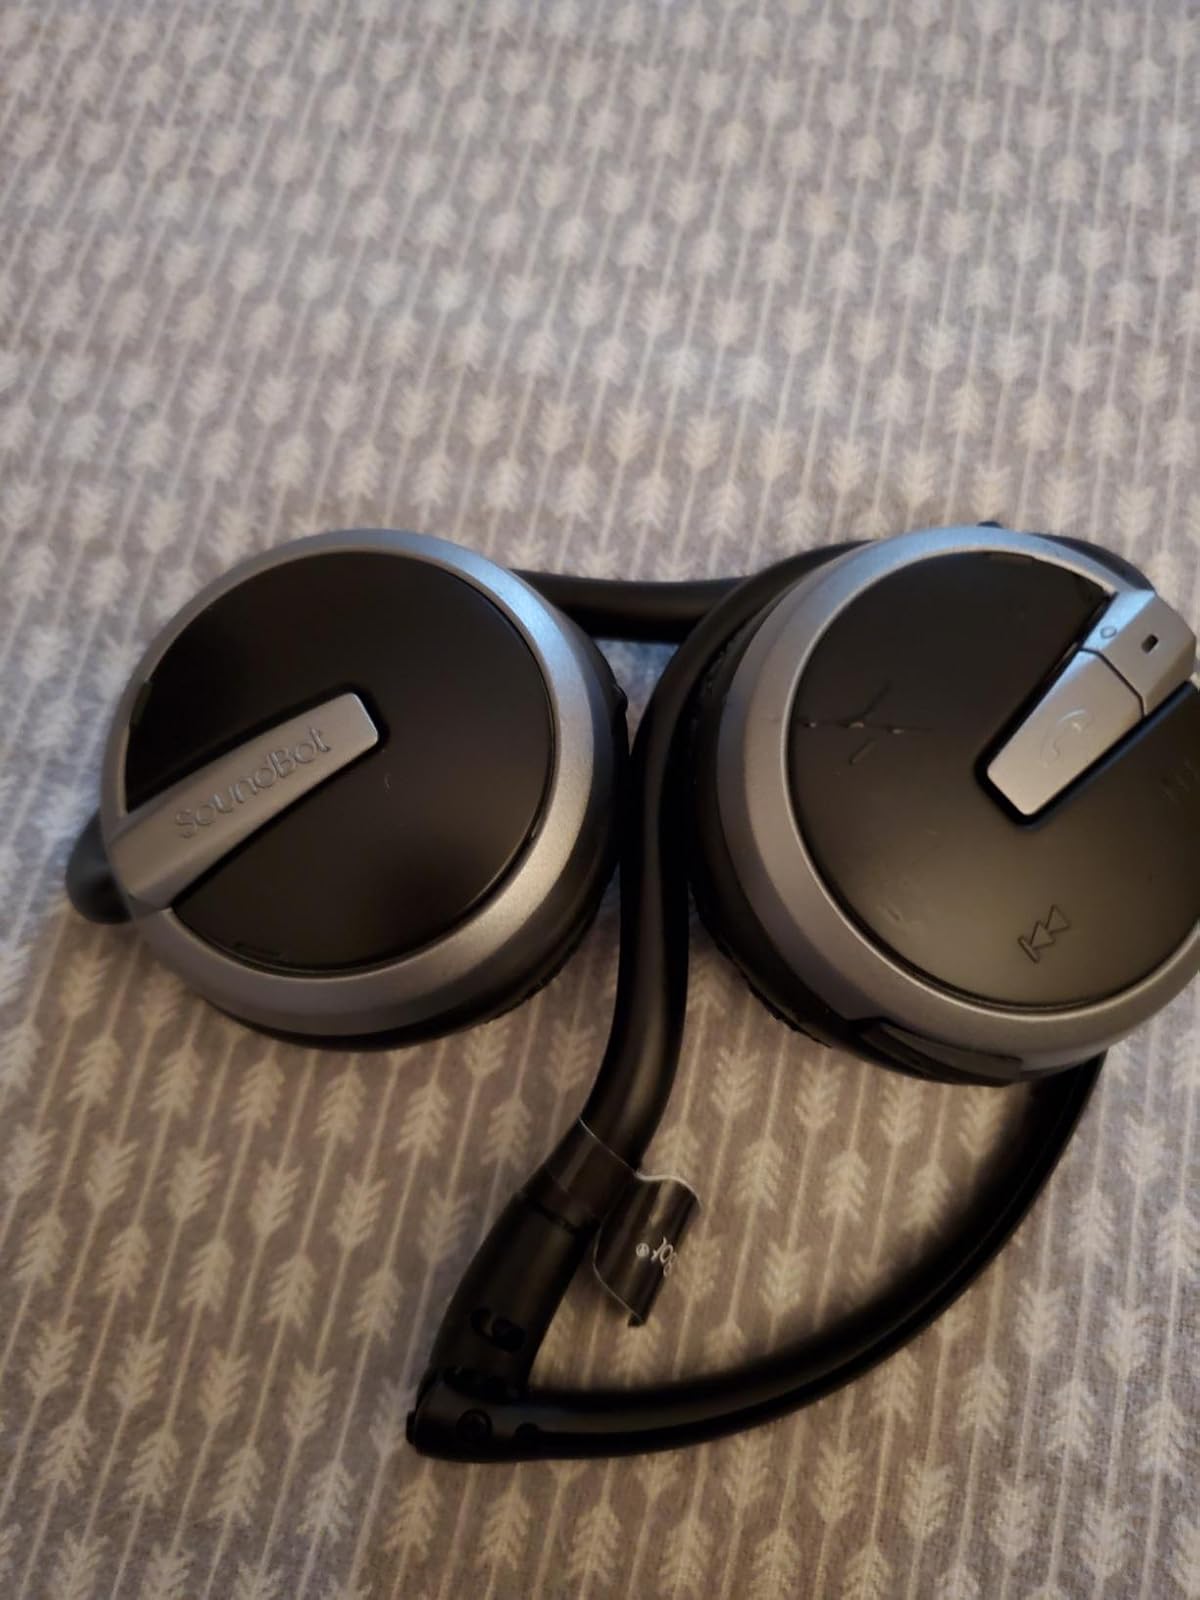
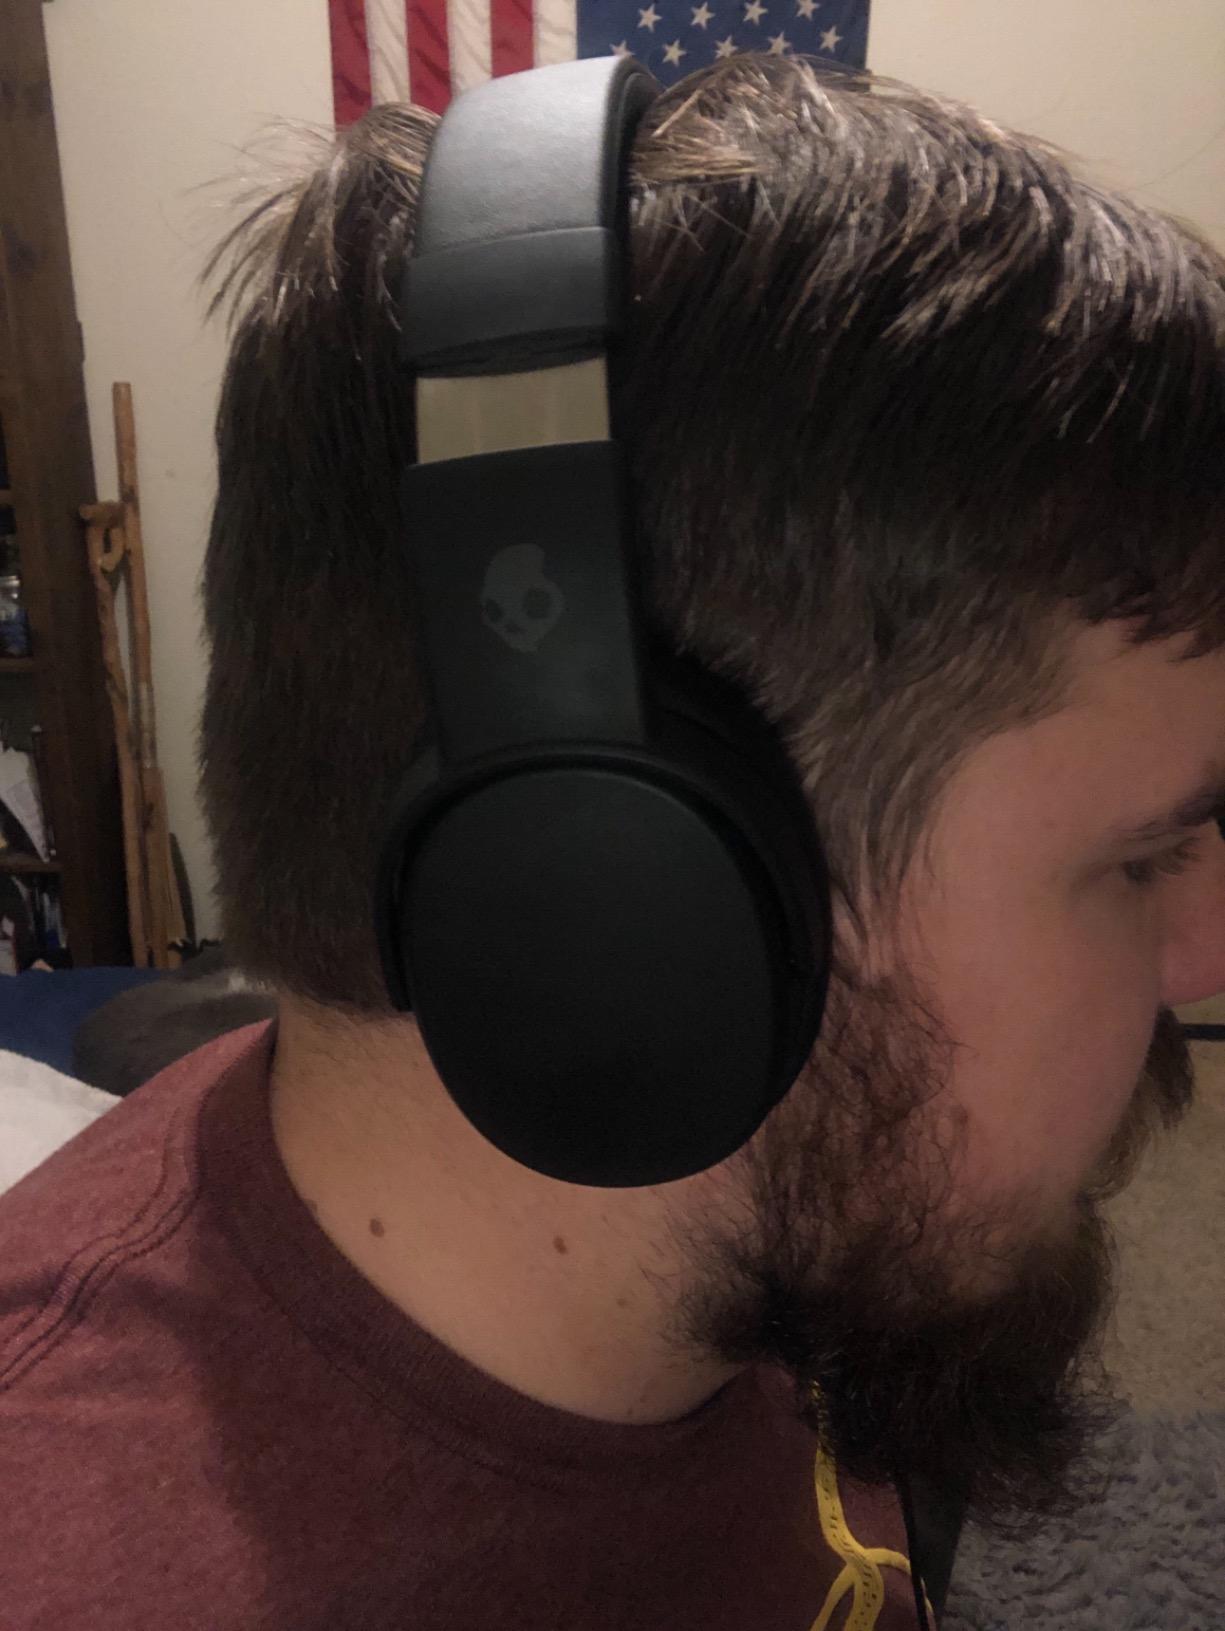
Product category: headphones
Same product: no